Stamford Harbor Ledge Light

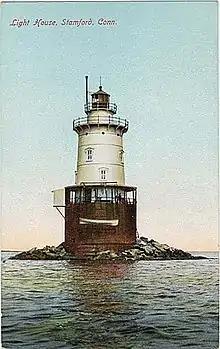
Postcard dated 1912

Stamford Harbor Ledge Lighthouse is a lighthouse in Connecticut, United States, on Chatham Rock off of Stamford, Connecticut. It was added to the National Register of Historic Places in 1991.